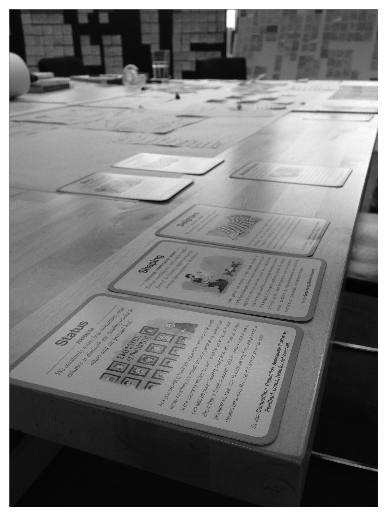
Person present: No